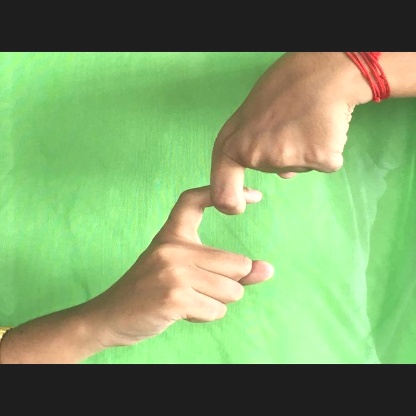
Mudra: Pasha